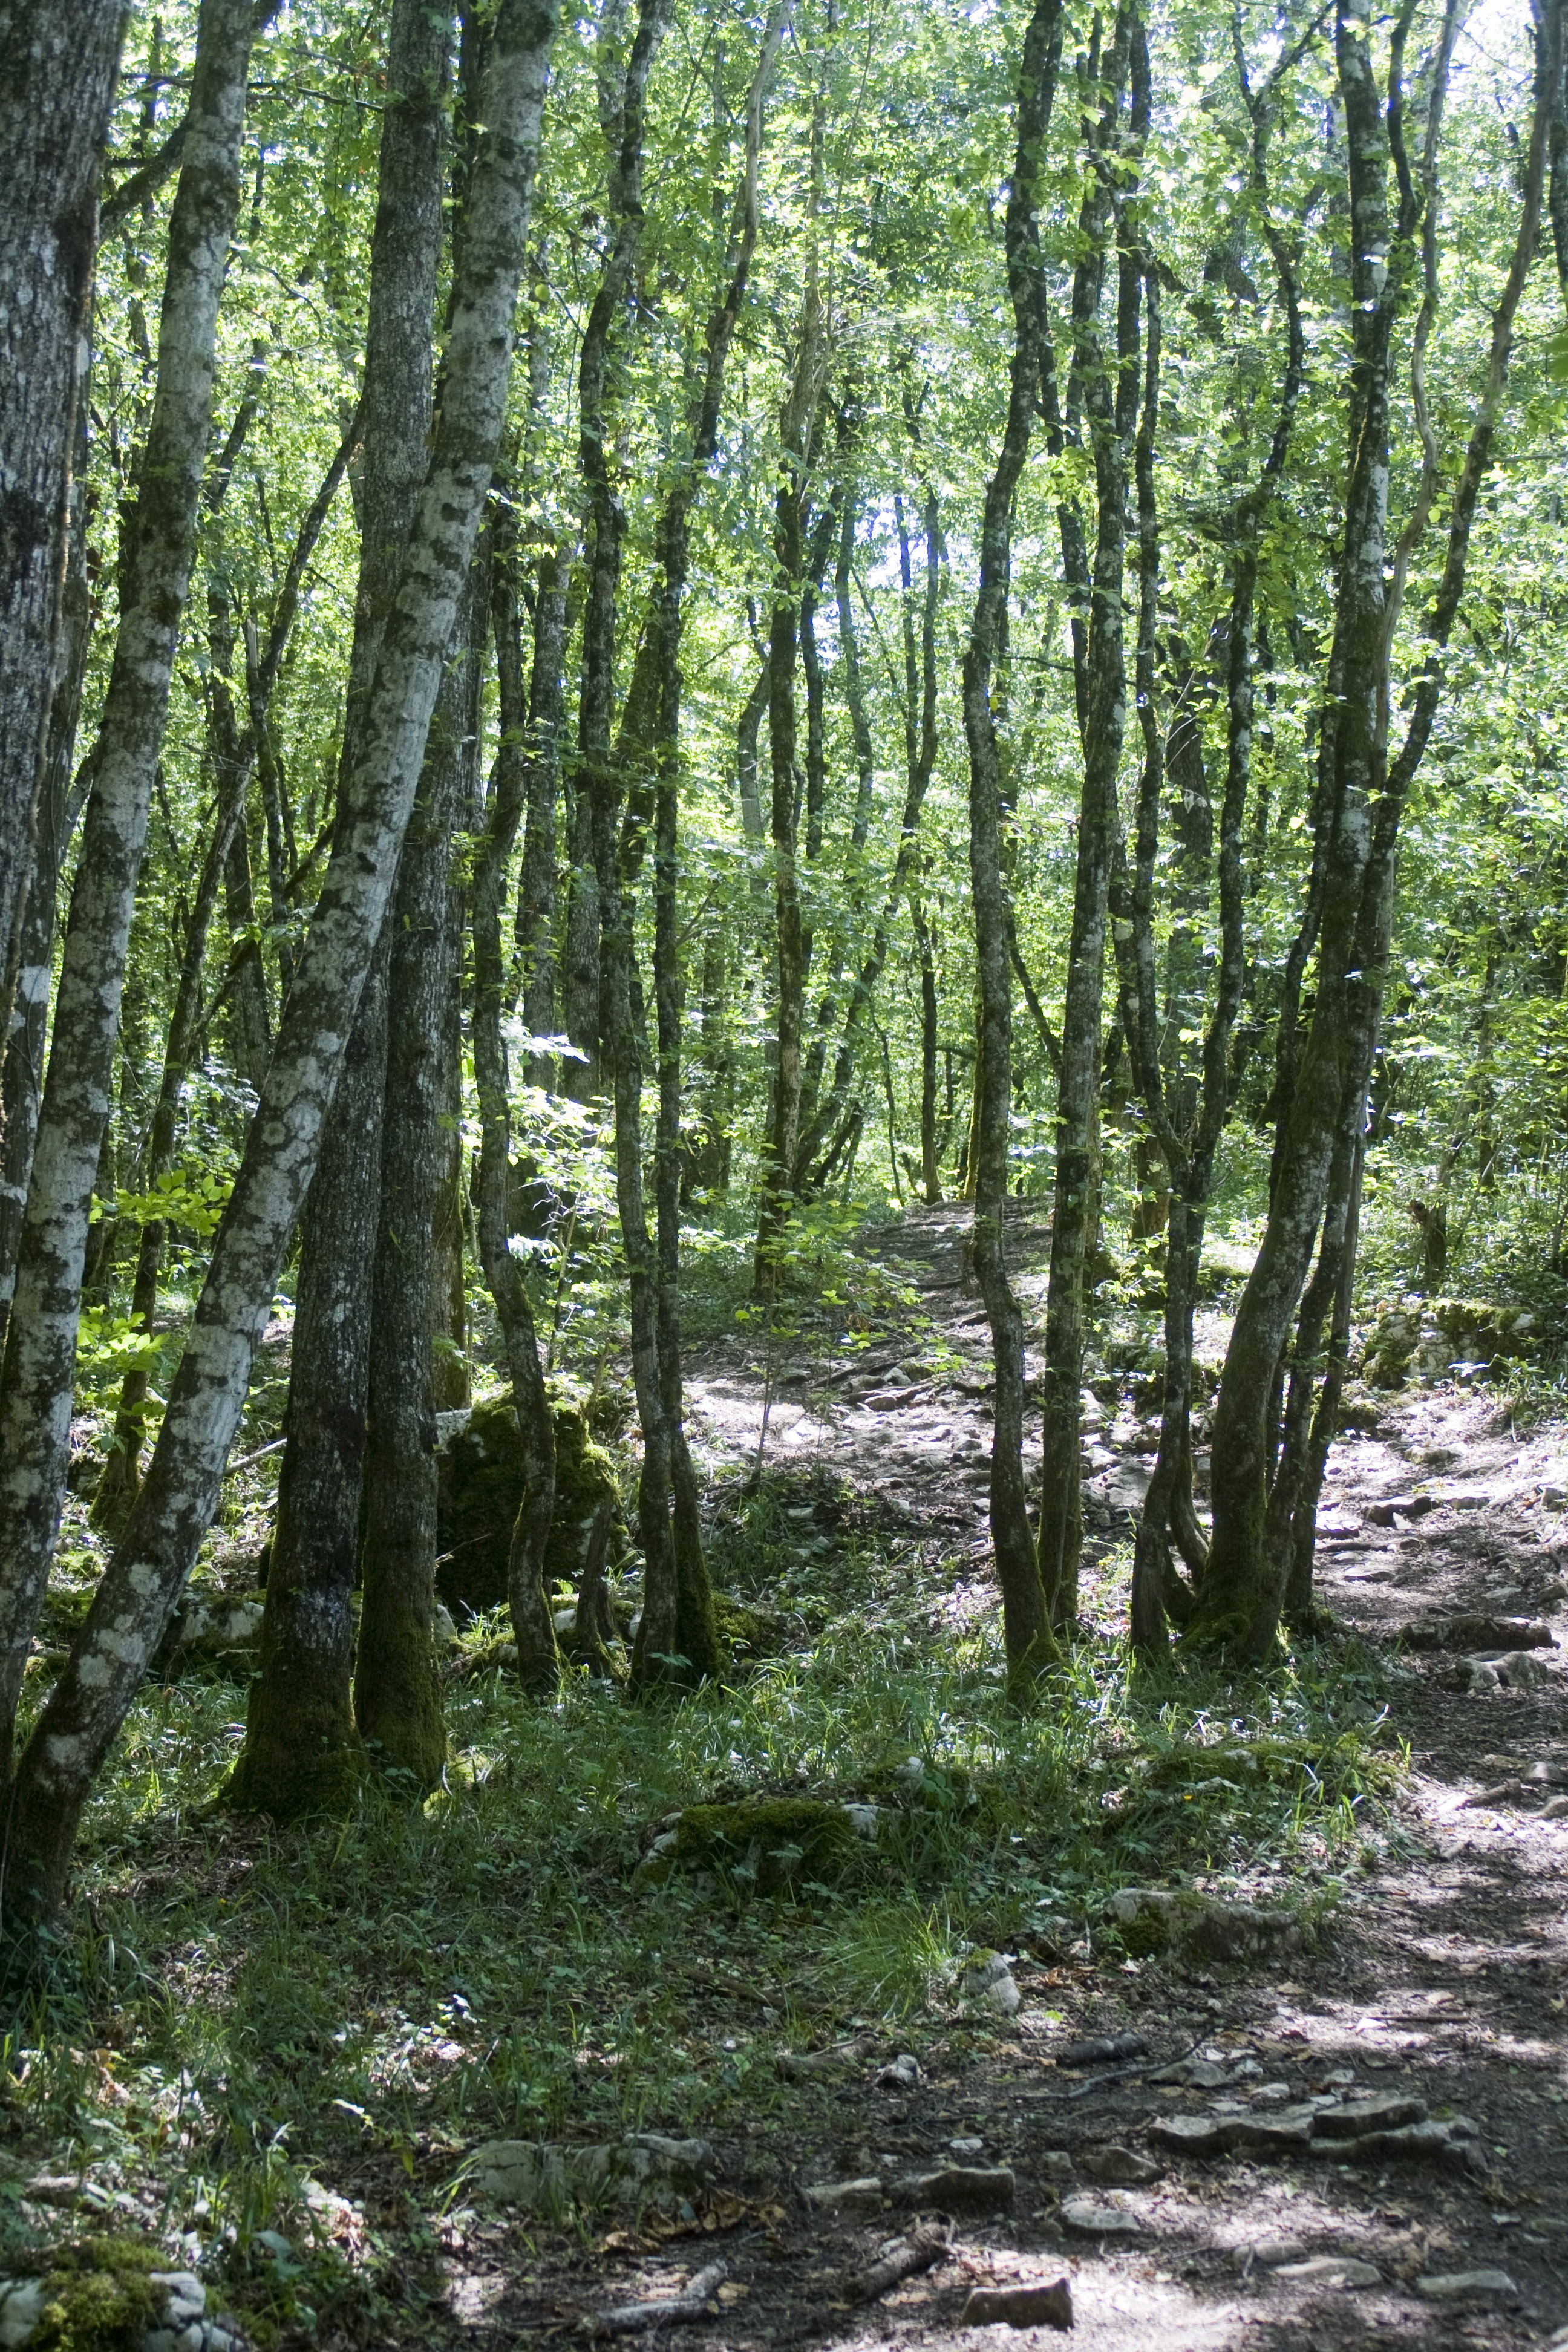
tree, forest, wilderness, plant, trail, trees, deciduous, wetland, grove, woodland, habitat, ecosystem, jura, biome, old growth forest, natural environment, geographical feature, woody plant, temperate broadleaf and mixed forest, temperate coniferous forest, riparian forest